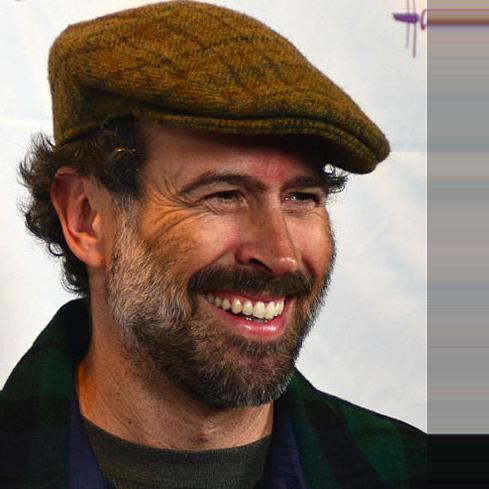
Age: 44